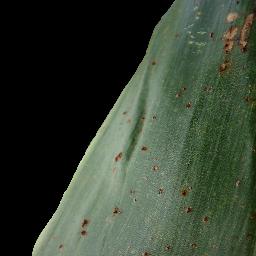
Label: Corn___Common_rust